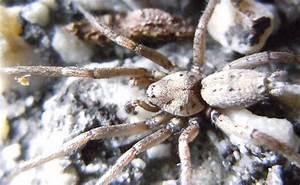
spider